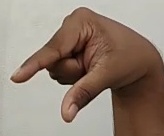
ASL sign: Q